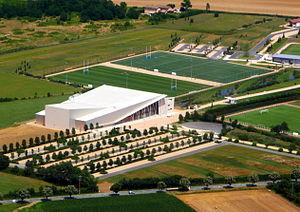
Vue aérienne du palais omnisports
Arnas est une commune française située dans le département du Rhône, en région Auvergne-Rhône-Alpes.